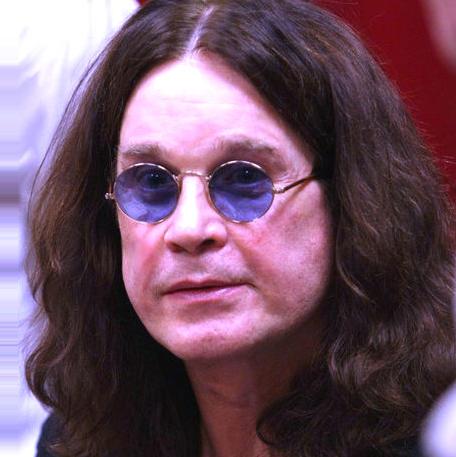
Age: 61